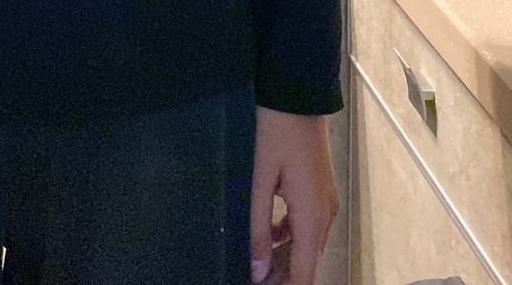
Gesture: no_gesture